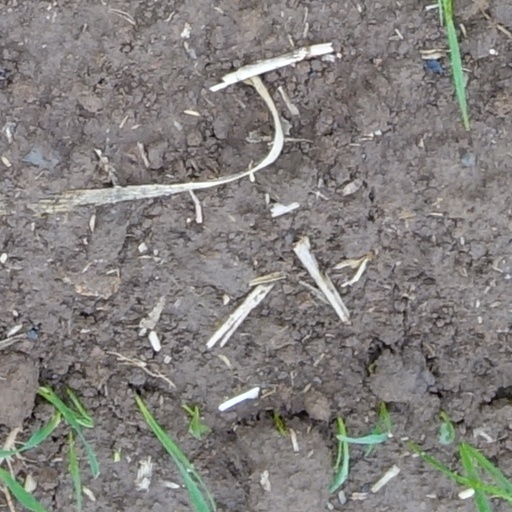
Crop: wheat